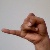
The image shows a hand gesture representing the letter 'J' in Indian Sign Language.